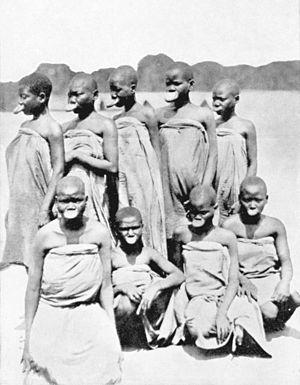
jeunes femmes Mobali (Nord du Congo) avant 1910.